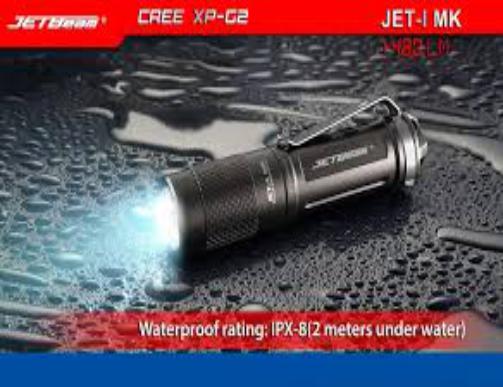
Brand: jetbeam
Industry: Electronic